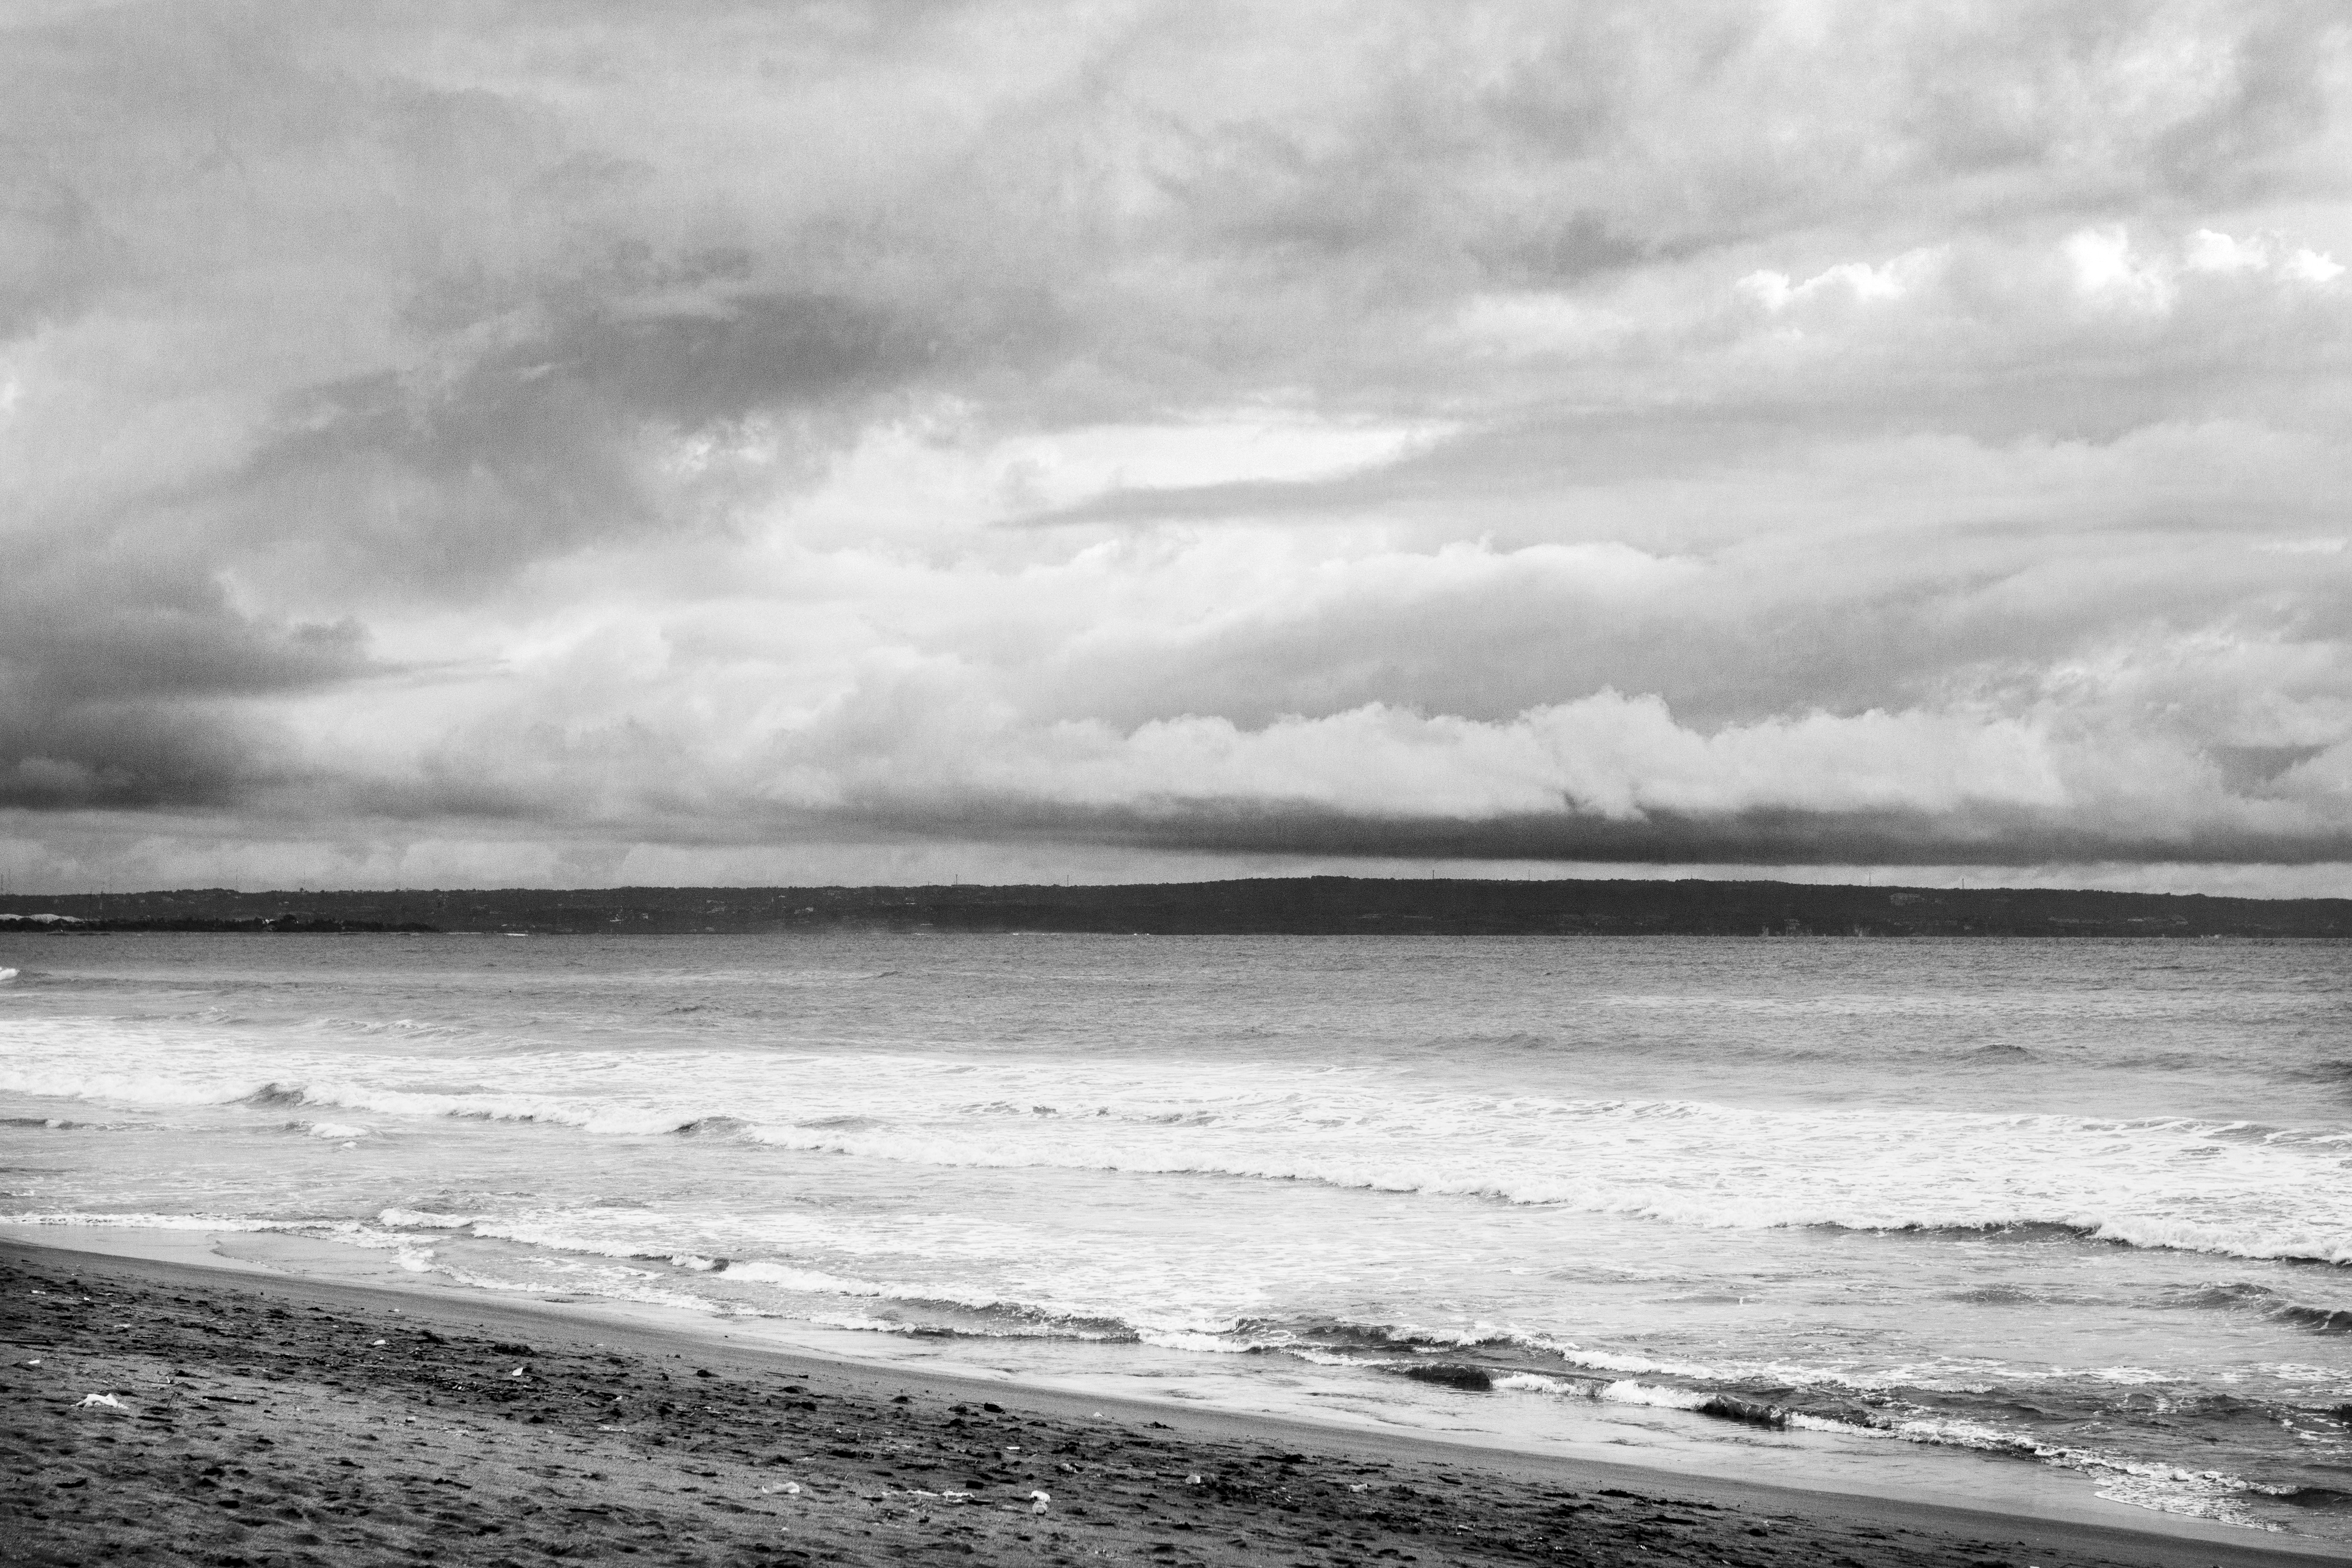
beach, sea, coast, nature, sand, ocean, horizon, cloud, black and white, sky, white, photography, shore, wave, dark, island, monochrome, body of water, clouds, monochrome photography, mudflat, wind wave